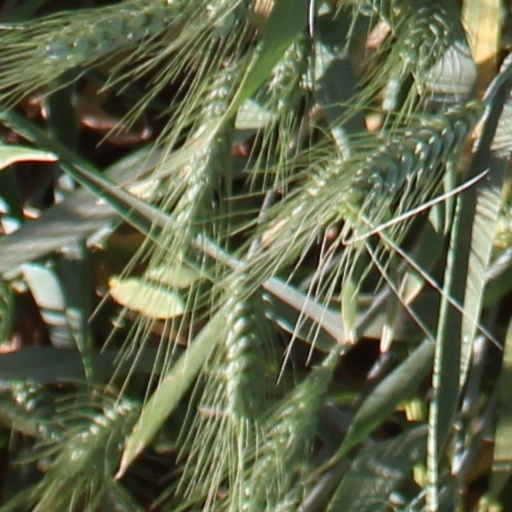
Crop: wheat